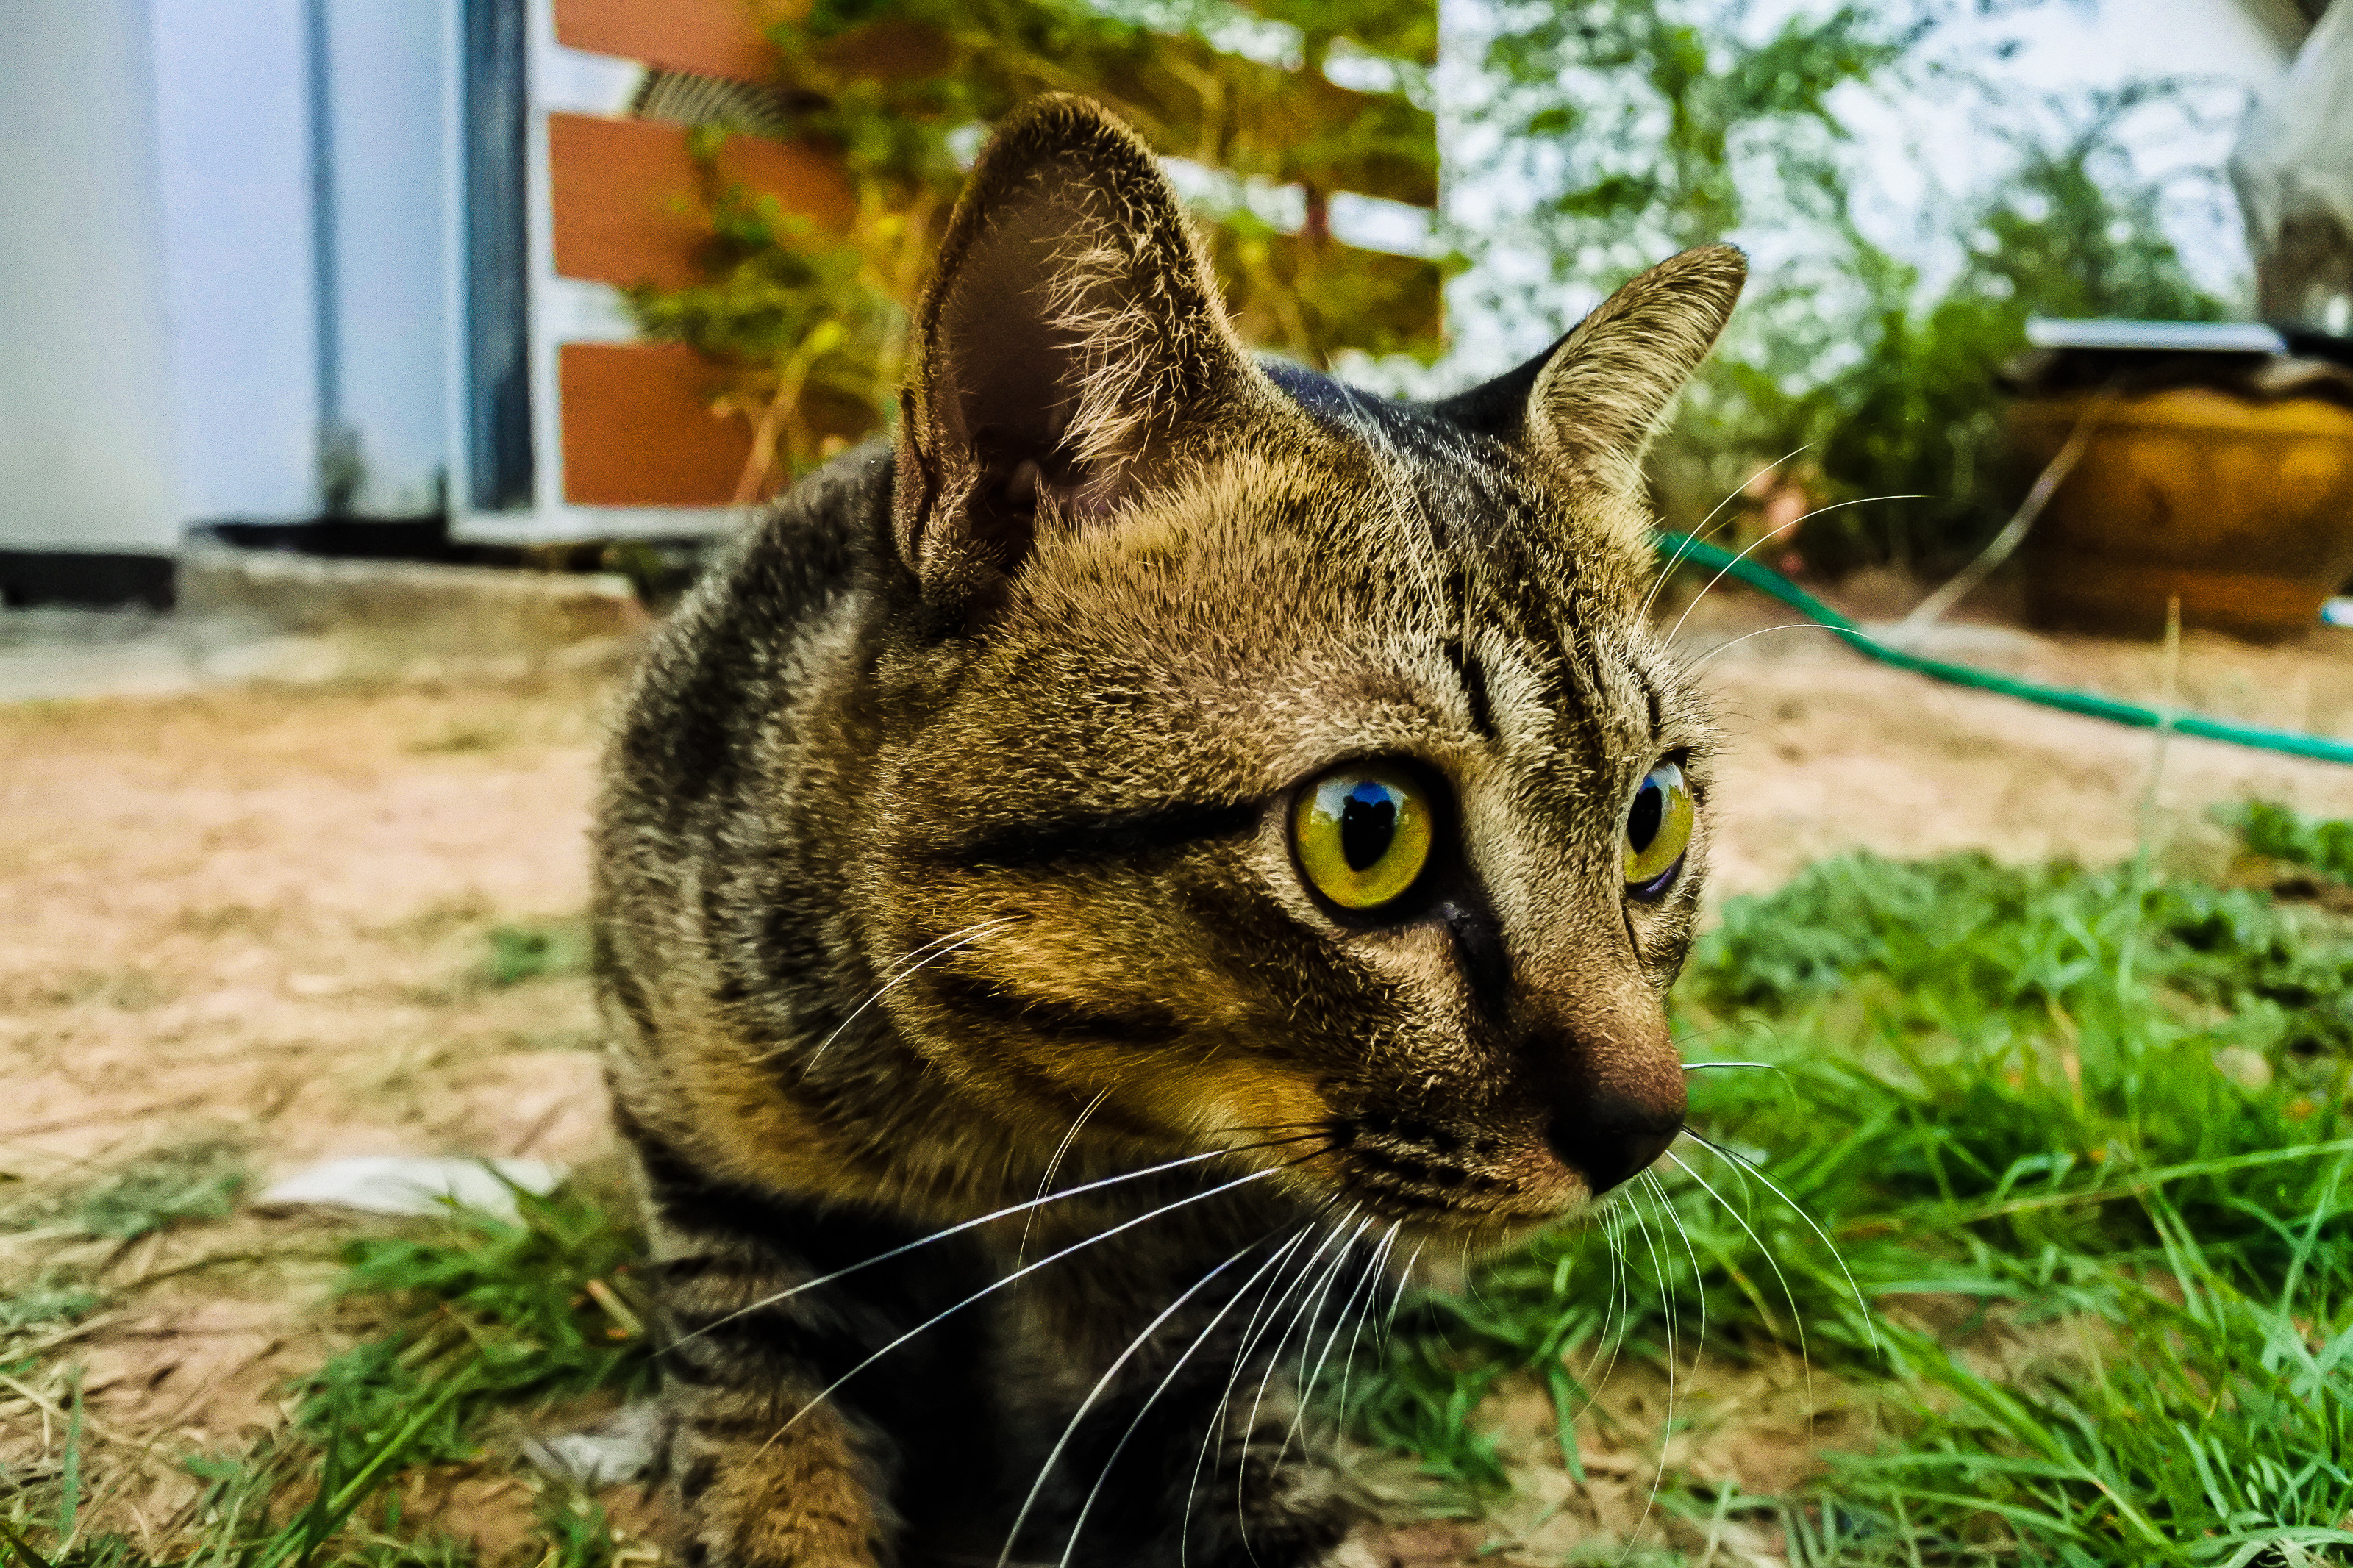
adorable, animal, background, beautiful, brown, carnivore, cat, close, cute, cutout, domestic, eyes, feline, female, fluffy, full, fur, gold, hair, isolated, kitten, kitty, lie, looking, mammal, one, orange, paw, pet, playful, portrait, posing, pretty, purebred, rest, shorthair, small, stare, strike, striking, striped, studio, tabby, tail, view, whisker, white, woman, young, whiskers, small to medium sized cats, felidae, domestic short haired cat, tabby cat, grass, european shorthair, eye, snout, dragon li, nose, close up, asian, wild cat, bengal, toyger, american shorthair, tree, aegean cat, ocicat, plant, photography, california spangled, wildlife, american wirehair